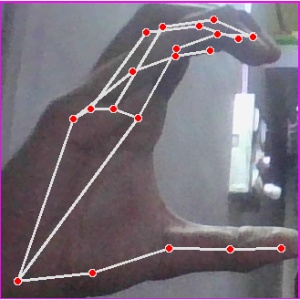
अक्षर: ऋ